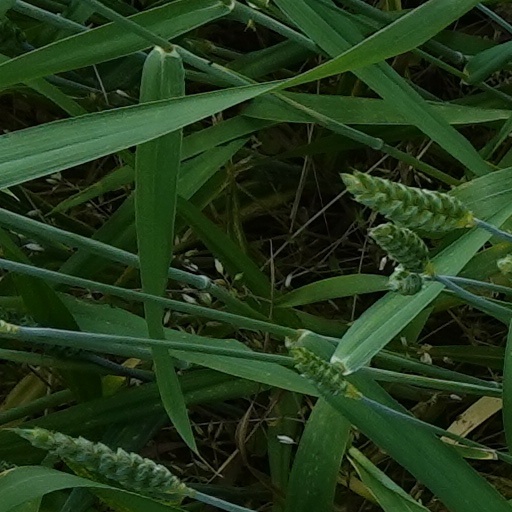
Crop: wheat